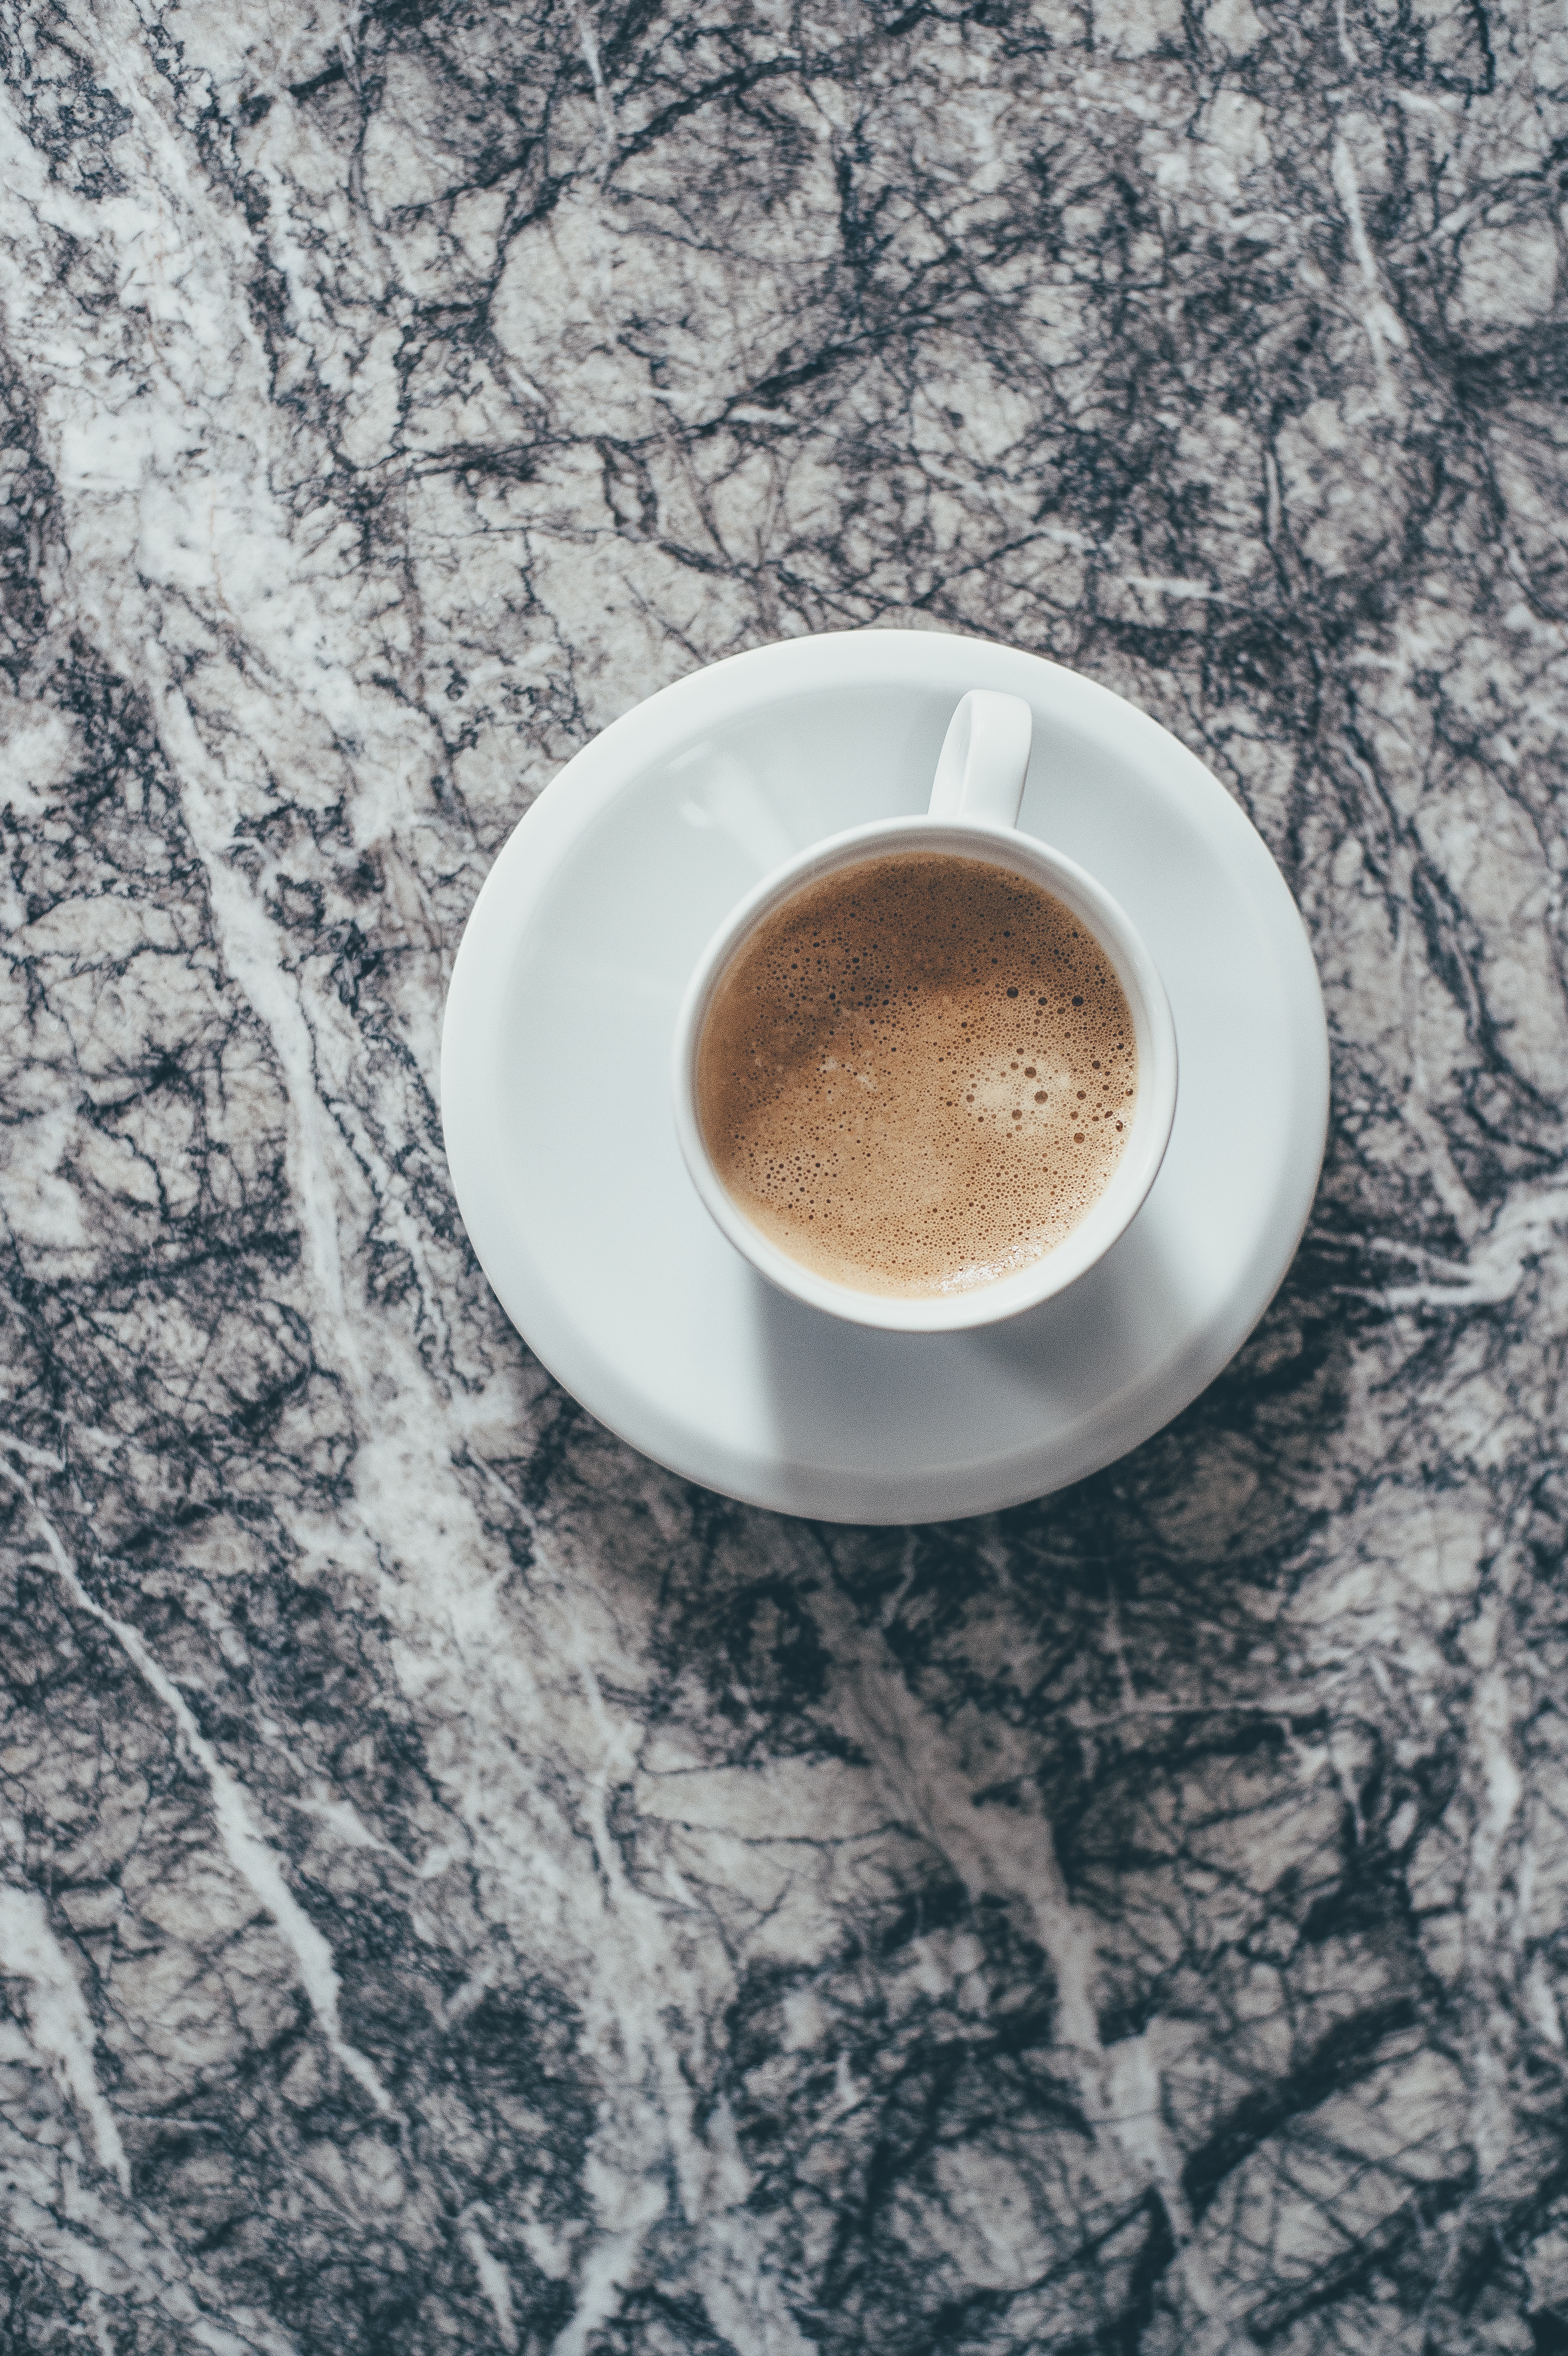
coffee, cup, saucer, drink, espresso, coffee cup, flatlay, caffeine, marble